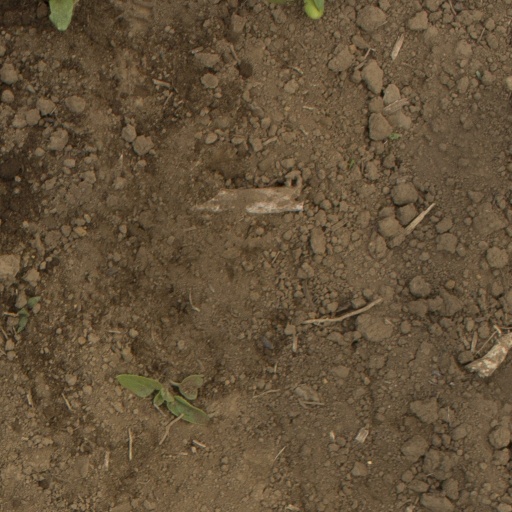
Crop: Jerusalem artichoke